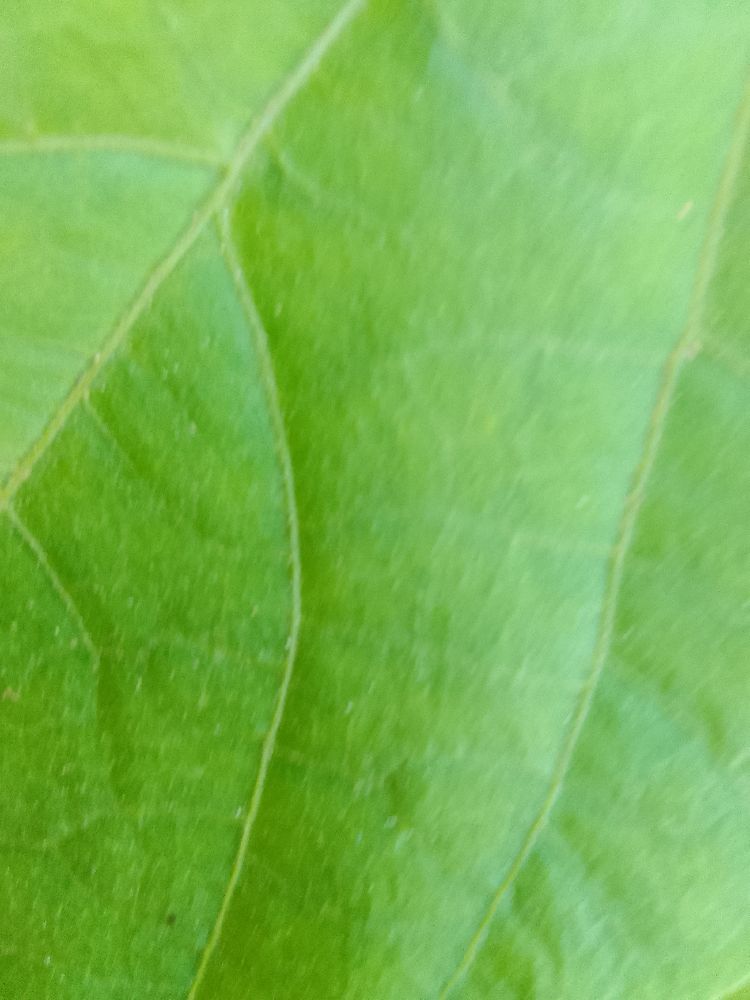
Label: healthy